Describe the emotion expressed in this image:  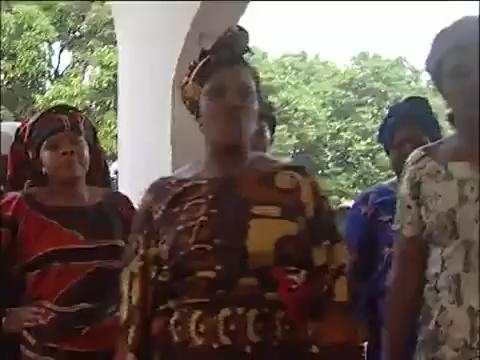
This person displays Pain, valence and arousal with low intensity.